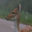
Label: deer